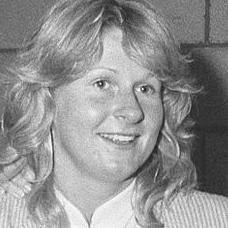
Age: 19